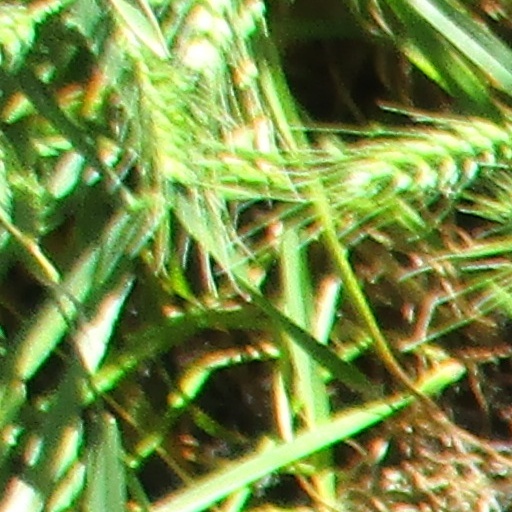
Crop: wheat